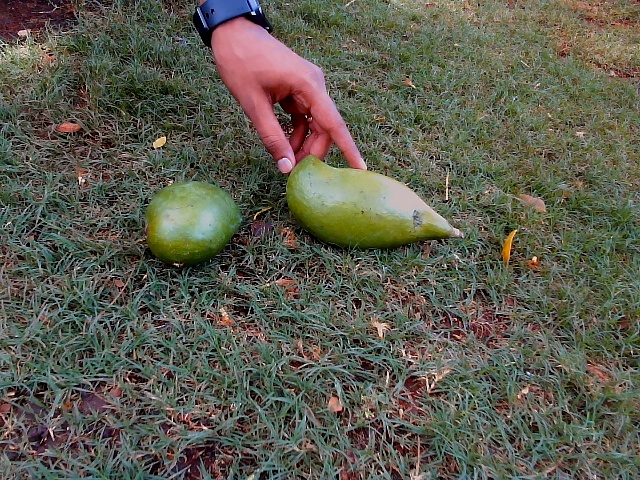
Label: Raw_Mango